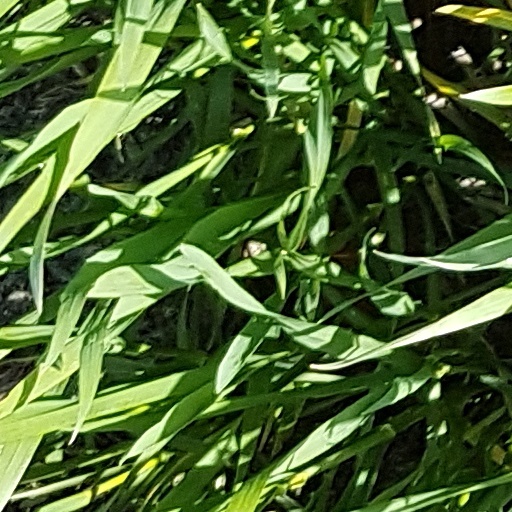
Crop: wheat